Alexander Hood, 4th Viscount Bridport

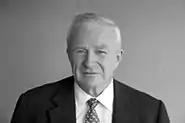
Alexander Nelson Hood, 4th Viscount Bridport

Alexander Nelson Hood, 4th Viscount Bridport, 7th Duke of Bronte (born 17 March 1948), known as Alex Bridport, is a British investment banker, resident in Geneva, Switzerland.